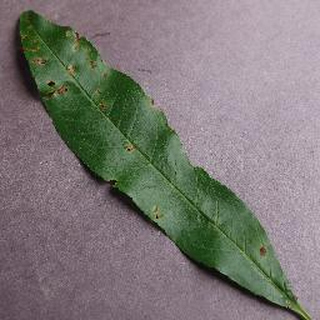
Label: peach_bacterial_spot